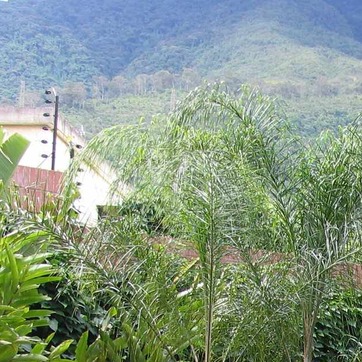
Material: foliage